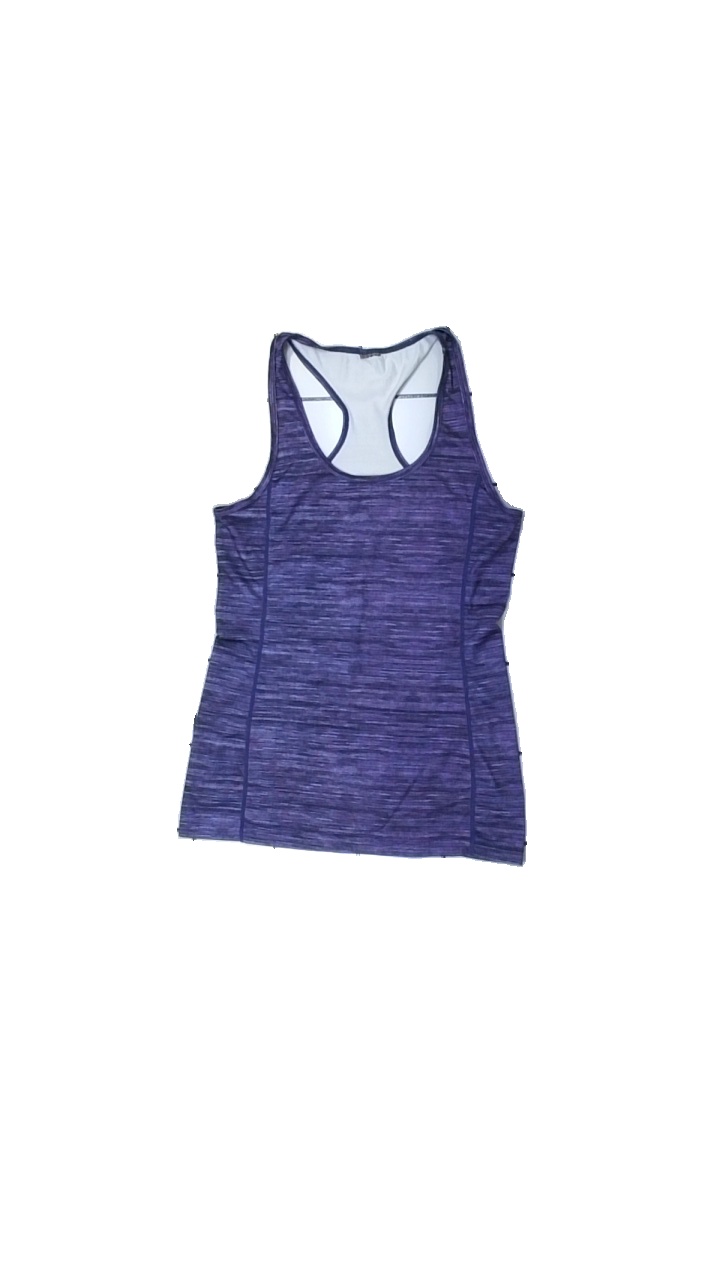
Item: Tank Top (Ladies)
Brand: Newbody
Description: lila randigt träningslinne
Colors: Purple
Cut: Regular
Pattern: Striped
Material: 100% polyester
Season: Summer
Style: Sports
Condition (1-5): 5
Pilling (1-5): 5
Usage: Reuse
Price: <50